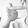
ASL letter: T